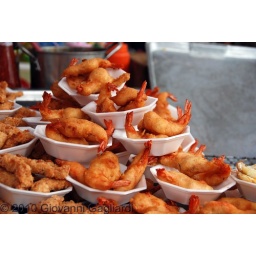
Details of a fish market in Thailand on Summer